History of modern Greece

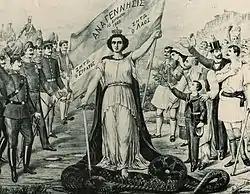
Popular lithograph celebrating the success of the Goudi pronunciamiento of 1909 as a national rebirth.

The parliamentary process developed greatly in Greece during the reign of George I. Initially, the royal prerogative in choosing his prime minister remained and contributed to governmental instability, until the introduction of the "dedilomeni" principle of parliamentary confidence in 1875 by the reformist Charilaos Trikoupis. Clientelism and frequent electoral upheavals however remained the norm in Greek politics, and frustrated the country's development.